Ladywell

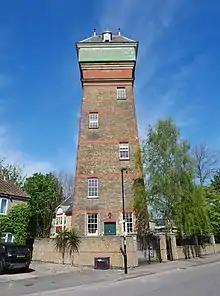
The water tower in Ladywell, completed in 1900

The well was probably a holy well dedicated to Virgin Mary and was 1.8 m to 2 m (six to seven feet) deep and surrounded by an iron railing. It was in use until the 1850s, when it was covered over as part of the construction of the railway. The coping stones of this well were later uncovered during work to underpin the railway bridge, and rescued by a signalman. In 1896 they were incorporated as part of the fountain that stood in the grounds of the Ladywell Public Baths, a local landmark built in red brick in 1884.